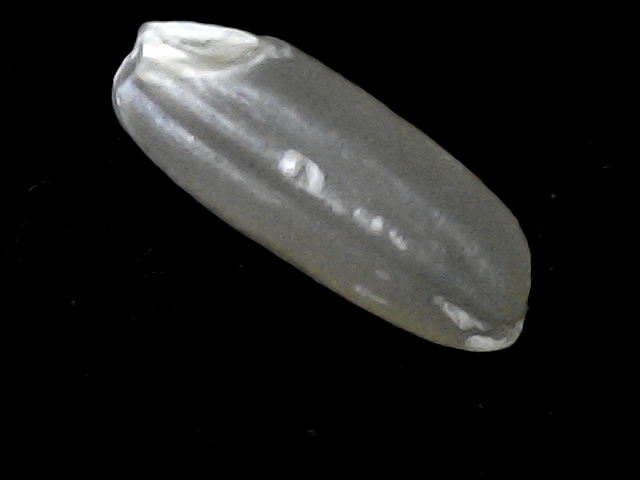
Rice variety: BD51